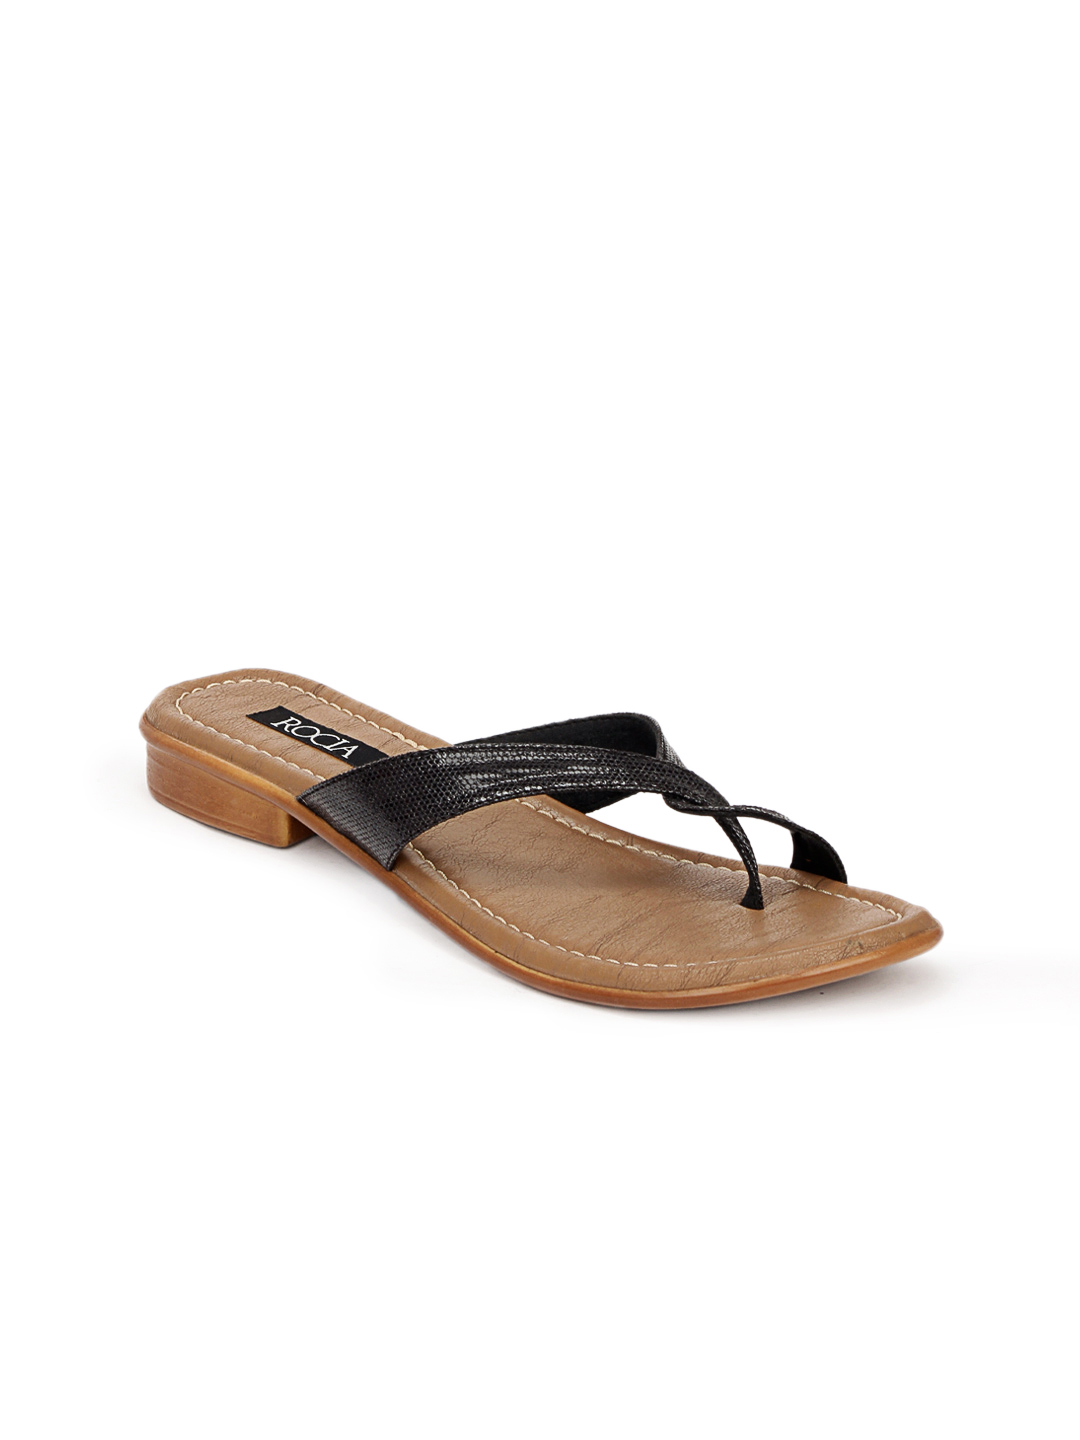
Rocia Women Black & Brown Sandals
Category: Footwear / Shoes / Flats
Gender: Women
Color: Black
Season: Winter 2012
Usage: Casual